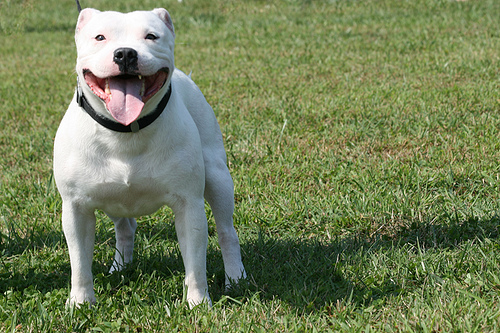
Animal: dog
Breed: staffordshire bull terrier